Question: What color is the grass?
Tambaya: Menene launin ciyawar?
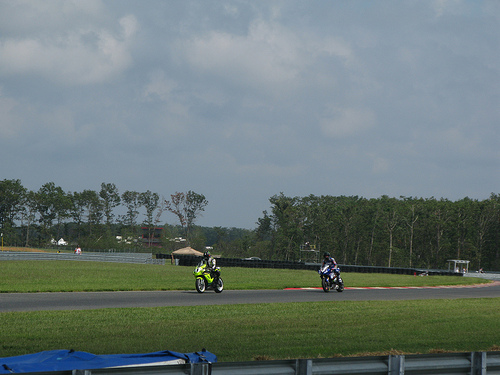
Answer: Green.
Amsa: Kore.